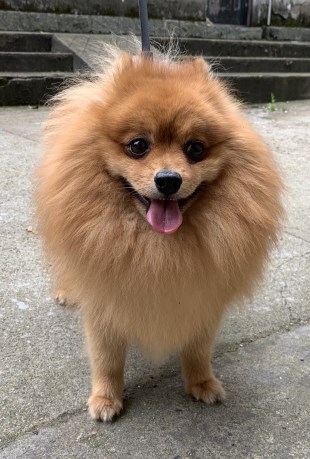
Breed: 1936-n000005-Pomeranian